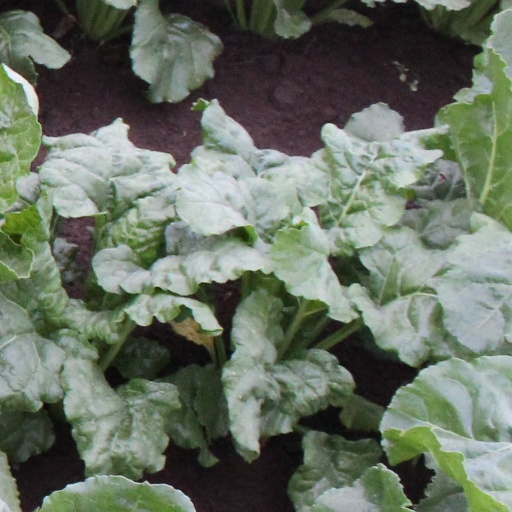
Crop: sugar beet